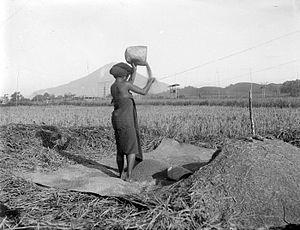
La culture du riz est apparue au Néolithique. La culture du riz en terrain non-inondé est la plus ancienne ; elle est encore pratiquée par des populations pratiquant une économie agricole traditionnelle, comme certains indigènes des Philippines. Mais elle ne produit pas les énormes rendements fournis par les rizières inondées, qui se sont imposées partout où le climat le permet. La croissance du riz nécessite en effet de fortes chaleurs et de grandes quantités d'eau : contrairement au blé, sa production est donc limitée essentiellement aux zones tropicales et sub-tropicales, et aux marges des zones tempérées.